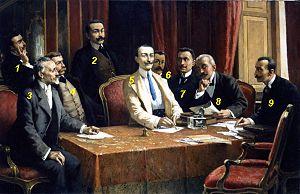
Giovanni Agnelli, né 13 août 1866 à Villar Perosa et mort le 16 décembre 1945 à Turin, est un industriel emblématique italien, pionnier de l'histoire de l'automobile, PDG cofondateur de l'empire industriel Fiat en 1899, homme politique italien. Ses deux petits-fils Giovanni et Umberto lui succèdent respectivement en 1945 et 2003.